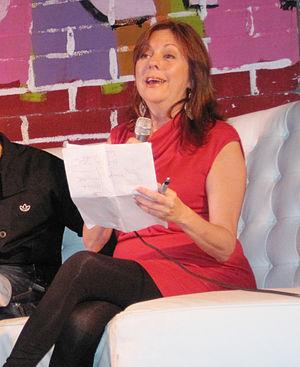
Mayra Montero est une femme écrivain d'origine cubaine née à La Havane en 1952. Résidant à Porto Rico depuis son enfance, elle se considère comme portoricaine.